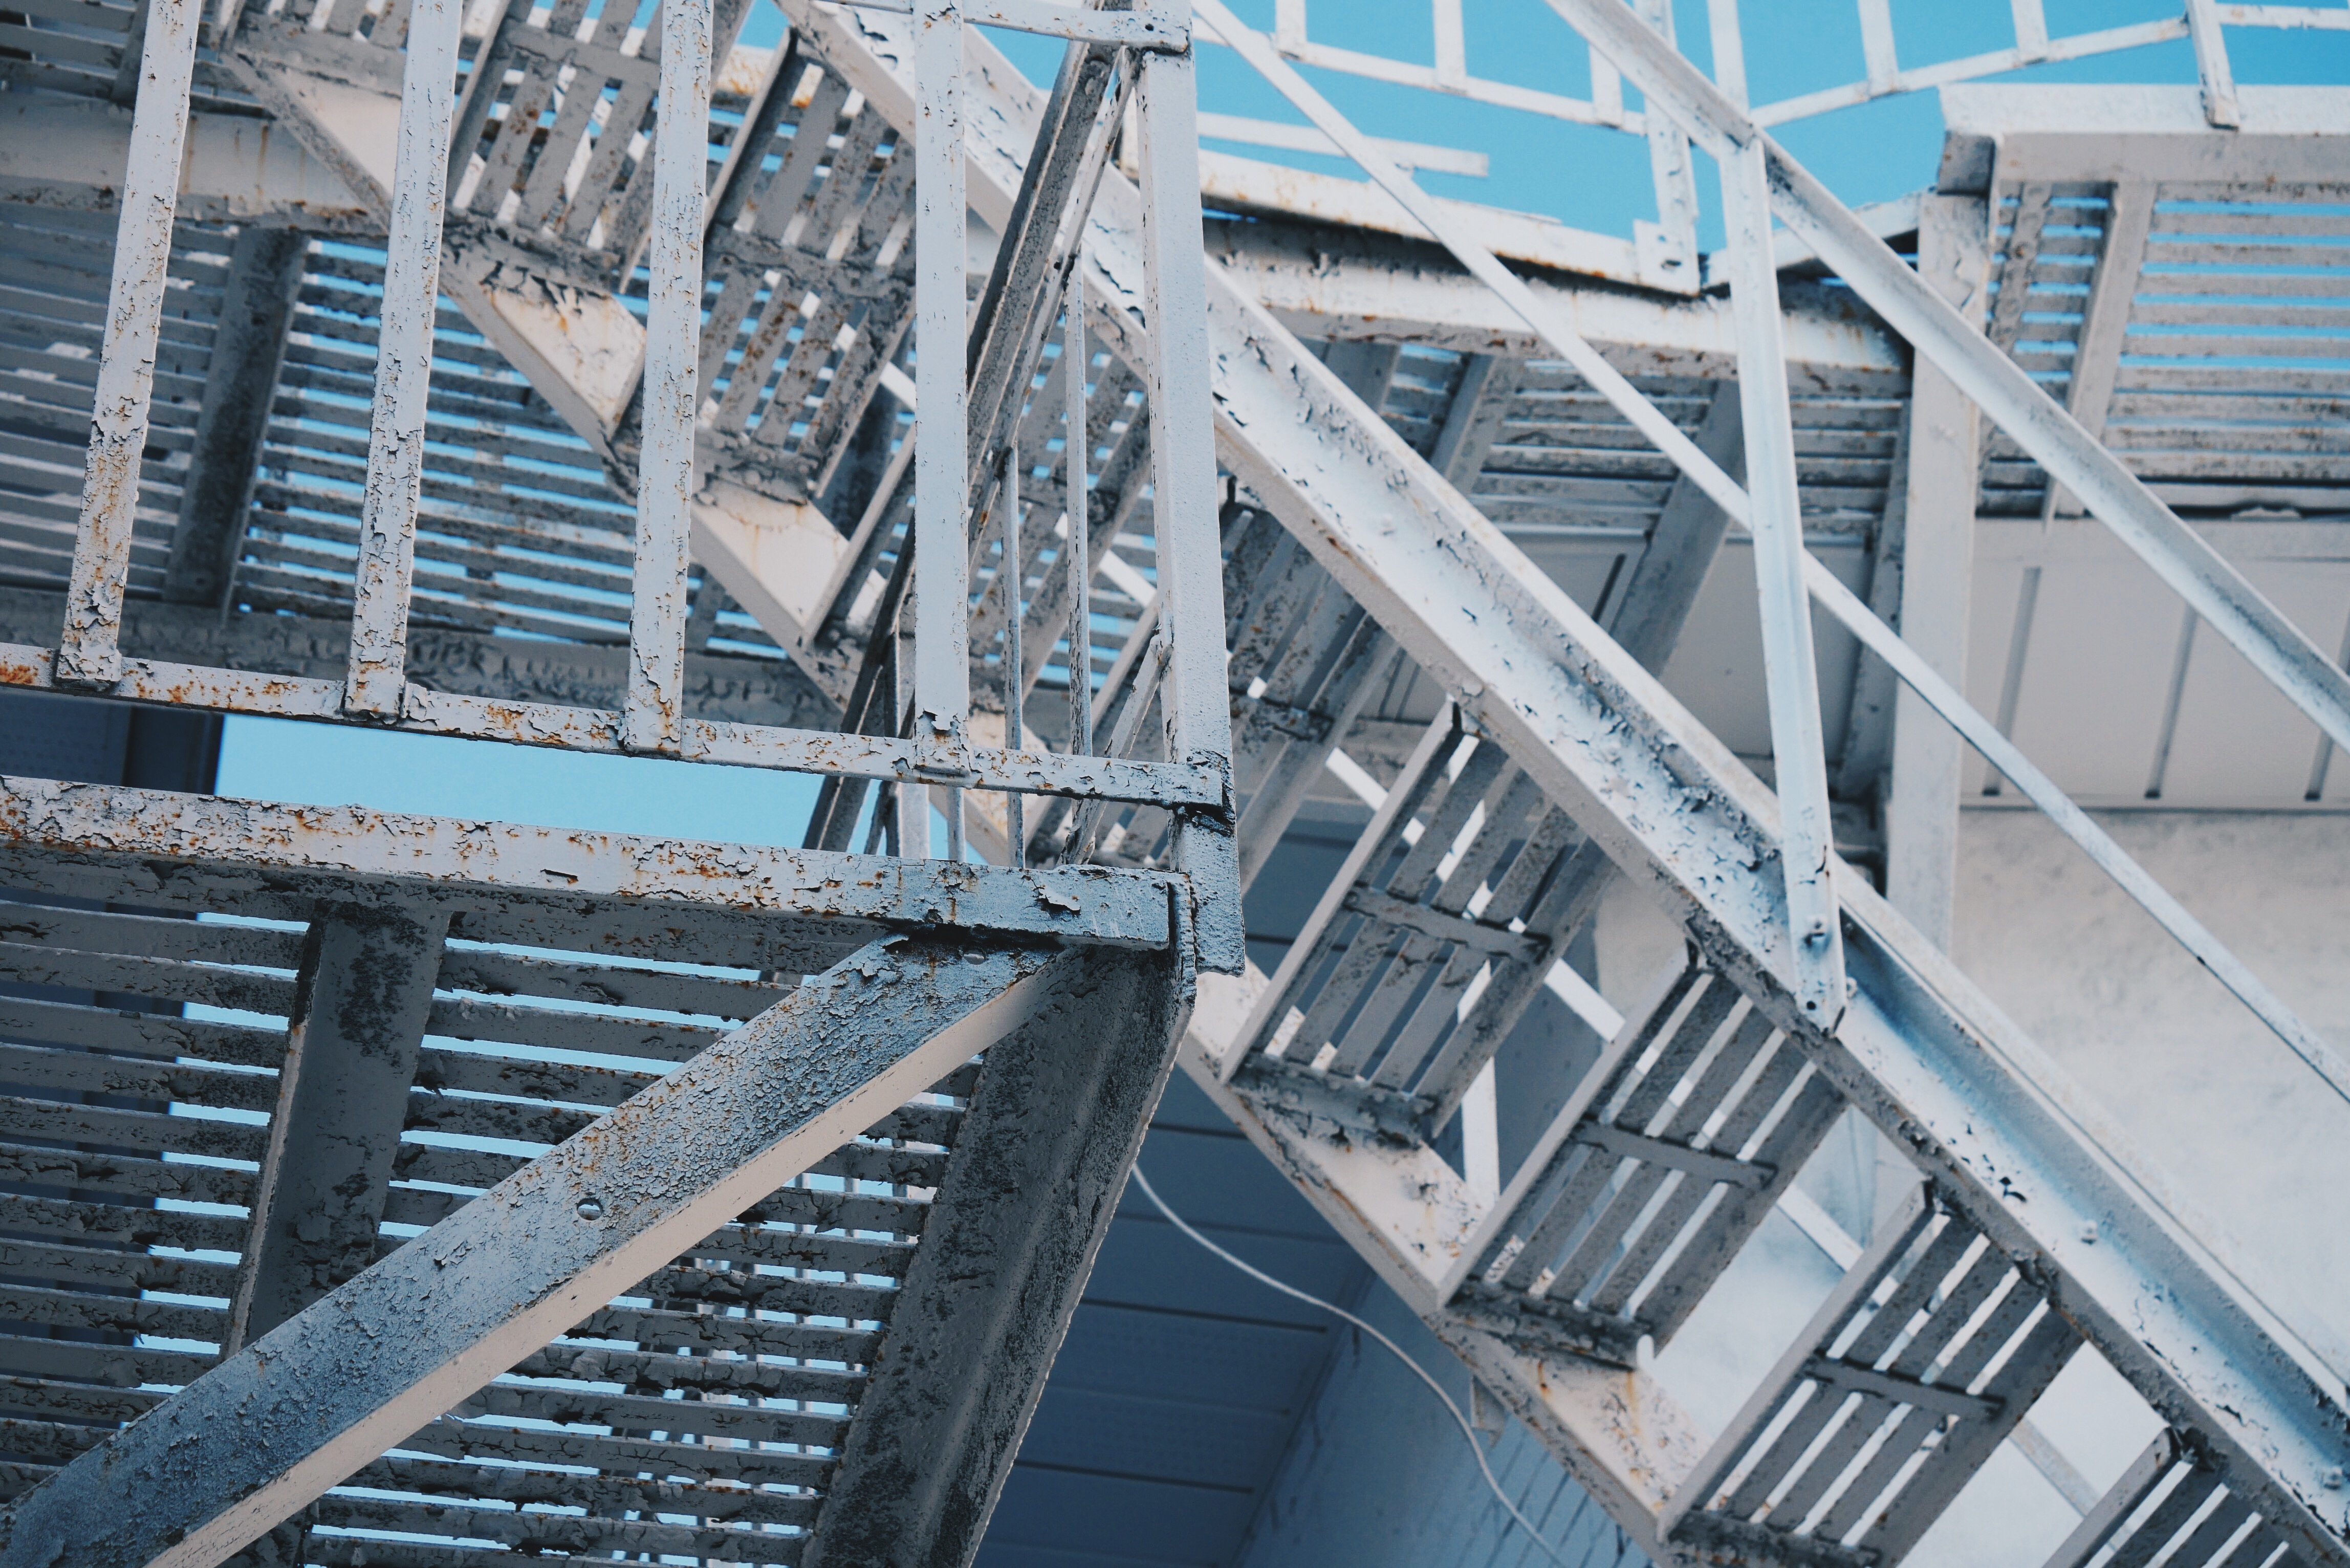
architecture, structure, stair, skyscraper, step, staircase, line, mast, metal, facade, blue, stadium, tower block, fire escape, urban area, sport venue